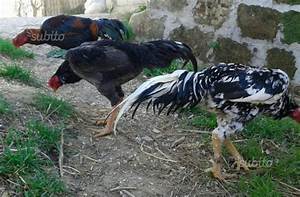
Label: chicken